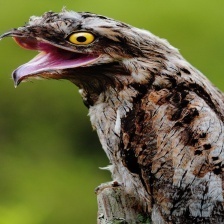
Species: GREAT POTOO
Scientific name: NYCTIBIUS GRANDIS